Carwynnen Quoit

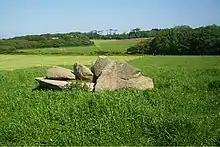
Collapsed remains of the dolmen in 2010

The dolmen collapsed around 1815, but was rebuilt by Lady Pendarves. It collapsed again in 1966. For the next 48 years, the structure lay on the ground with two of the supports lying on top of the capstone with the third lying beneath. The five-acre site was purchased by The Sustainable Trust in 2009. Together with the Cornwall Heritage Trust, they employed professional archaeologists to help research the site prior to its reconstruction.